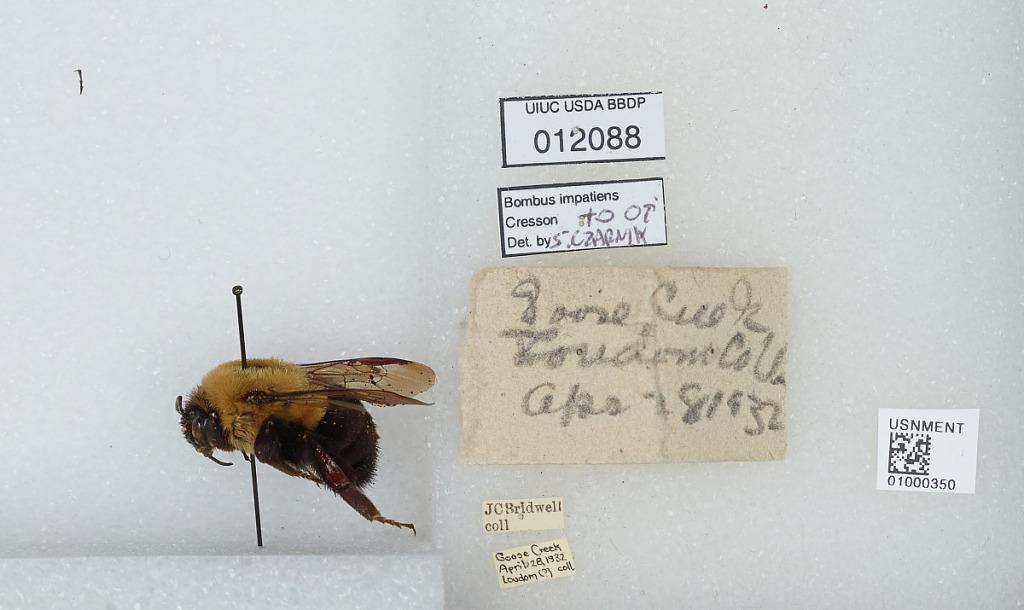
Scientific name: Bombus (Pyrobombus) impatiens Cresson
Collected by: J. Bridwell
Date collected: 1932-4-28
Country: United States
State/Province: Virginia
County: Loudoun
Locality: Goose Creek
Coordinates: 39.0092, -77.7003
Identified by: Czarnik, S.